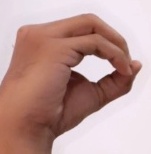
ASL sign: O